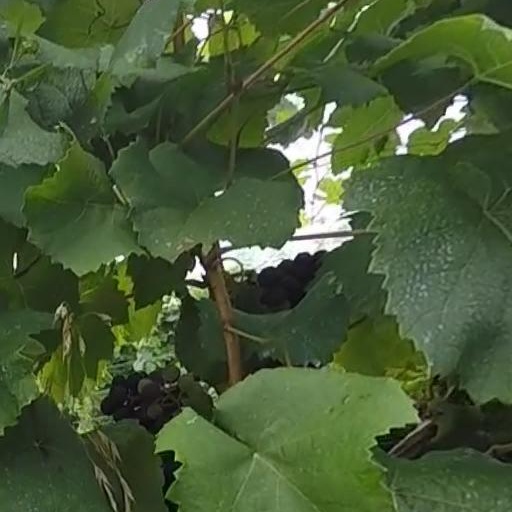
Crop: grape